Santo Domingo de la Calzada Cathedral

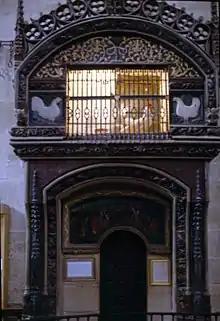
Henhouse

The Cathedral of Santo Domingo de la Calzada is a Roman Catholic cathedral in the village of Santo Domingo de la Calzada in La Rioja, Spain. It is dedicated to the Saviour and St Mary.